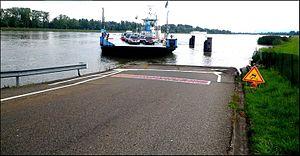
Bac automoteur transfrontalier reliant la France à l'Allemagne. (Ici aux abords de la rive allemande)
Rhinau est une commune française située dans le département du Bas-Rhin, en Alsace, en région Grand Est.